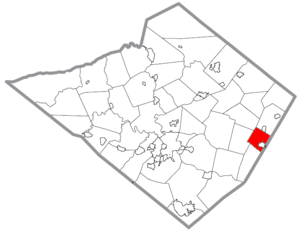
Colebrookdale Township est un township, situé dans le comté de Berks, en Pennsylvanie, aux États-Unis. En 2010, il comptait une population de 5 078 habitants.